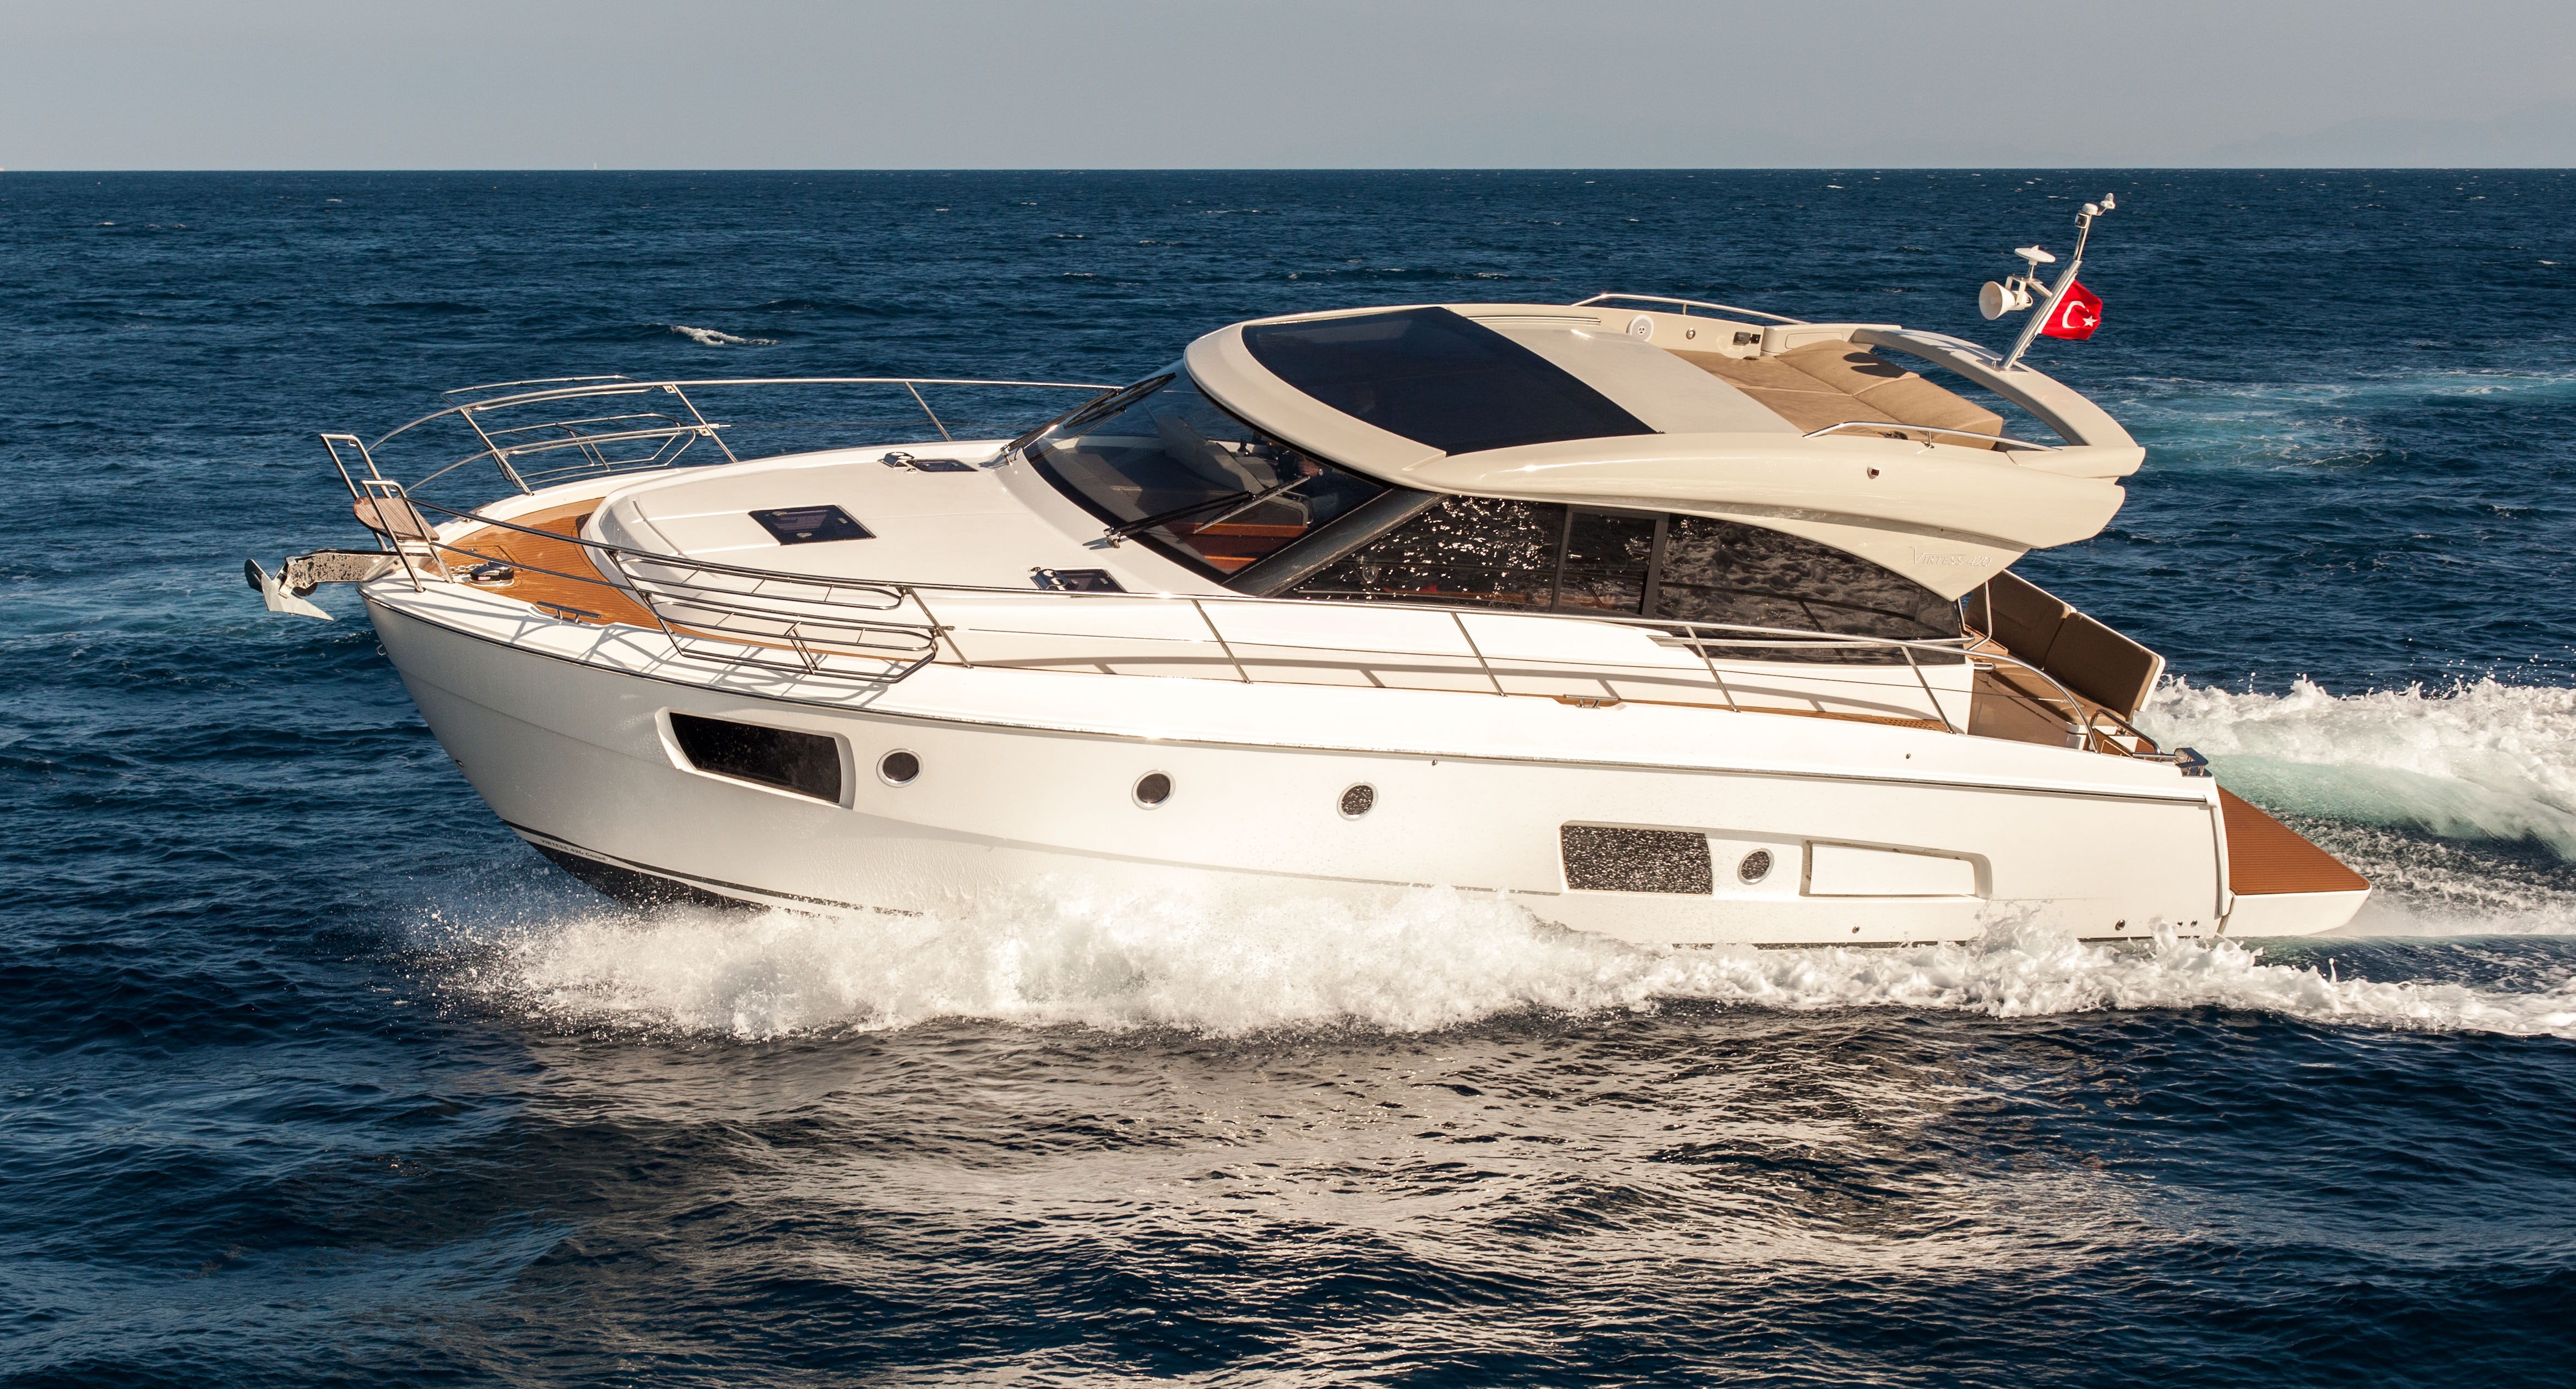
sea, boat, ship, vehicle, yacht, motorboat, bavaria, watercraft, ecosystem, powerboat, motor ship, passenger ship, luxury yacht, motor yacht